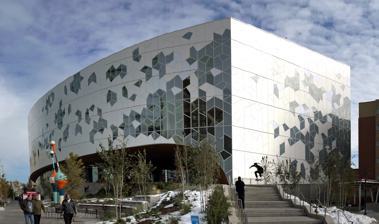
Building: Calgary Central Library
Country: Canada
Year built: 2018
Public library in Calgary, Alberta, Canada Calgary Central Library Alternative names New Central Library General information Type Public library Location 800 3rd Street SE Calgary , Alberta Coordinates 51°02′43″N 114°03′18″W / 51.0453°N 114.0549°W / 51.0453; -114.0549 Construction started 2013 Completed November 1, 2018 Cost $245 million ( CAD ) Owner Calgary Public Library Technical details Floor count 4 Floor area 22,000 m 2 (240,000 sq ft) Design and construction Architecture firm Snøhetta DIALOG Developer Calgary Municipal Land Corporation Structural engineer Entuitive Services engineer SMP Engineering Main contractor Stuart Olson Website https://calgarylibrary.ca/ The Calgary Central Library , also known as the Calgary New Central Library ( NCL ), is a public library in Calgary , Alberta , Canada, and the flagship branch of the Calgary Public Library system. The building is located in the Downtown East Village neighbourhood and opened on November 1, 2018, replacing an earlier central branch built in the 1960s in Downtown Calgary . The four- storey building cost CA$ 245 million to construct and was designed by American- Norwegian architecture firm Snøhetta and Canadian firm DIALOG after the two firms' joint bid won a design competition in 2013. Their design features an oval-like form and an interior with a large central atrium with a skylight . The building is elevated one floor above street level to accommodate a Calgary light rail trackway below, as well as a public plaza . Planning for a new library began in 2004 and was finalized in 2011. Construction began in 2013 with the encapsulation of an existing CTrain light rail tunnel portal; above-ground construction of the library itself began in September 2015. Location The Calgary Central Library is located along 3rd Street SE between 7th and 9th avenues in the Downtown East Village neighborhood. The library is directly east of the Calgary Municipal Building and the connected City Hall Station for the CTrain . The Central Library shares its block with the historic King Edward Hotel to the southeast, which is connected to the National Music Centre with a skybridge to the east. Planning and funding Planning began in 2004 for a new central library branch in Downtown Calgary to replace the previous structure which had been in use since 1964. The City of Calgary, working with the Calgary Municipal Land Corporation , proposed a site adjacent to the Calgary Municipal Building in the Downtown East Village neighborhood. Calgary City Council approved the project in 2011, providing $40 million for its construction. Other sites in consideration, and subsequently rejected included the current Central Library site in Downtown, the former headquarters of the Calgary Board of Education , Olympic Plaza , and the former Telus World of Science centre in the Downtown West End . Funding for the Calgary Central Library project was budgeted at $245 million, with $175 million contributed by the City of Calgary, $70 million from the Calgary Municipal Land Corporation, a city-owned real estate developer . The largest private donation for the project, via the Calgary Public Library Foundation, was a $1.5 million contribution from Nexen , a Calgary-based oil company and subsidiary to the Chinese state-run CNOOC , for the naming rights to a high-tech learning centre. Design and amenities The Calgary Central Library's design was unveiled to the public in September 2014 by architects Snøhetta (known for Bibliotheca Alexandrina ) and DIALOG , who won a design competition in 2013. The entire building is oval-shaped and is elevated one floor above street level to cover a CTrain light rail tunnel and an open plaza , included with the intention of connecting Calgary's East Village to Downtown. The entrance is framed by wood-clad arches inspired by the shape of arched clouds made by Chinook winds in Alberta. Landscaping around the library and adjoining plaza consists of terracing inspired by the foothills of the Canadian Rockies . The exterior of the Calgary Central Library is wrapped in a textured façade , with translucent fritted glass panels used to shield private study areas and clear glass to make public areas viewable from the outside. The 22,000-square-metre (240,000 sq ft) interior is centered around a four-storey central atrium topped by a skylight . The lower floors contain the library's meeting spaces and activity centres, while the upper floors feature book stacks with space for 450,000 titles and a reading room. At street level, one floor below the main lobby, is a 340-seat theatre, conference rooms , and small café. The library features several sustainable design features, such as triple-pane windows to save energy on climate control and finishings made of low volatile organic compound materials. One notable absence from the new library is a connection to Calgary's +15 skybridge system that spans the central business district of Calgary, with the nearest connected structure at the Calgary Municipal Building . A connection was considered, but ultimately rejected because of conflicts with the city hall's hours of operation as well as low predicted traffic. Calgary mayor Naheed Nenshi described the library as a "new icon for the city" at the public unveiling of the final design in 2014. Public art for the library was selected in 2017, with one percent of the project budget dedicated to public art. Construction and opening The library incorporates a Ctrain light rail tunnel The first stage of construction was the $25 million encapsulation of a 135-metre (443 ft) section of light rail used by Calgary Transit's Red Line , which emerges from a tunnel under the site. The light rail encapsulation began in May 2014 and was completed in September 2015, allowing for construction of the above ground portion of the Central Library to begin. The Calgary Central Library was opened to the public on November 1, 2018, with Canadian astronaut Chris Hadfield dedicating the building. Following the opening ceremonies , special public events continued for four days, with a total of 52,000 people visited the new Central Library. The library was praised for its design and its potential impact on Calgary's image amid a planned bid for the 2026 Winter Olympics . Reception Interior of the Calgary Central Library Prior to the Central Library's completion, the design was listed as one of Architectural Digest's twelve most anticipated buildings of 2018. The design won a 2020 Architecture Award from the American Institute of Architects , a 2020 American Institute of Architects New York Design Award for outstanding architectural design by American Institute of Architects New York members, and American Institute of Architects, American Library Association and Library Leadership and Management Association 2019 AIA/ALA Library Building Award. The Society for Experiential Graphic Designs awarded the Central Library with the Global Design Merit Award 2019 for Pathfinding, noting the simple, friendly approach to colours and shapes which provides information to patrons. The Central Library would also win the Canadian Consulting Engineers Award of Excellence and CISC Alberta Steel Design Award for Building Communities, the Association of Consulting Engineering Companies 2019 CCE Award of Excellence, Canadian Architect Award of Merit, and Azure Magazine's Best Canadian Architecture of the Decade. References